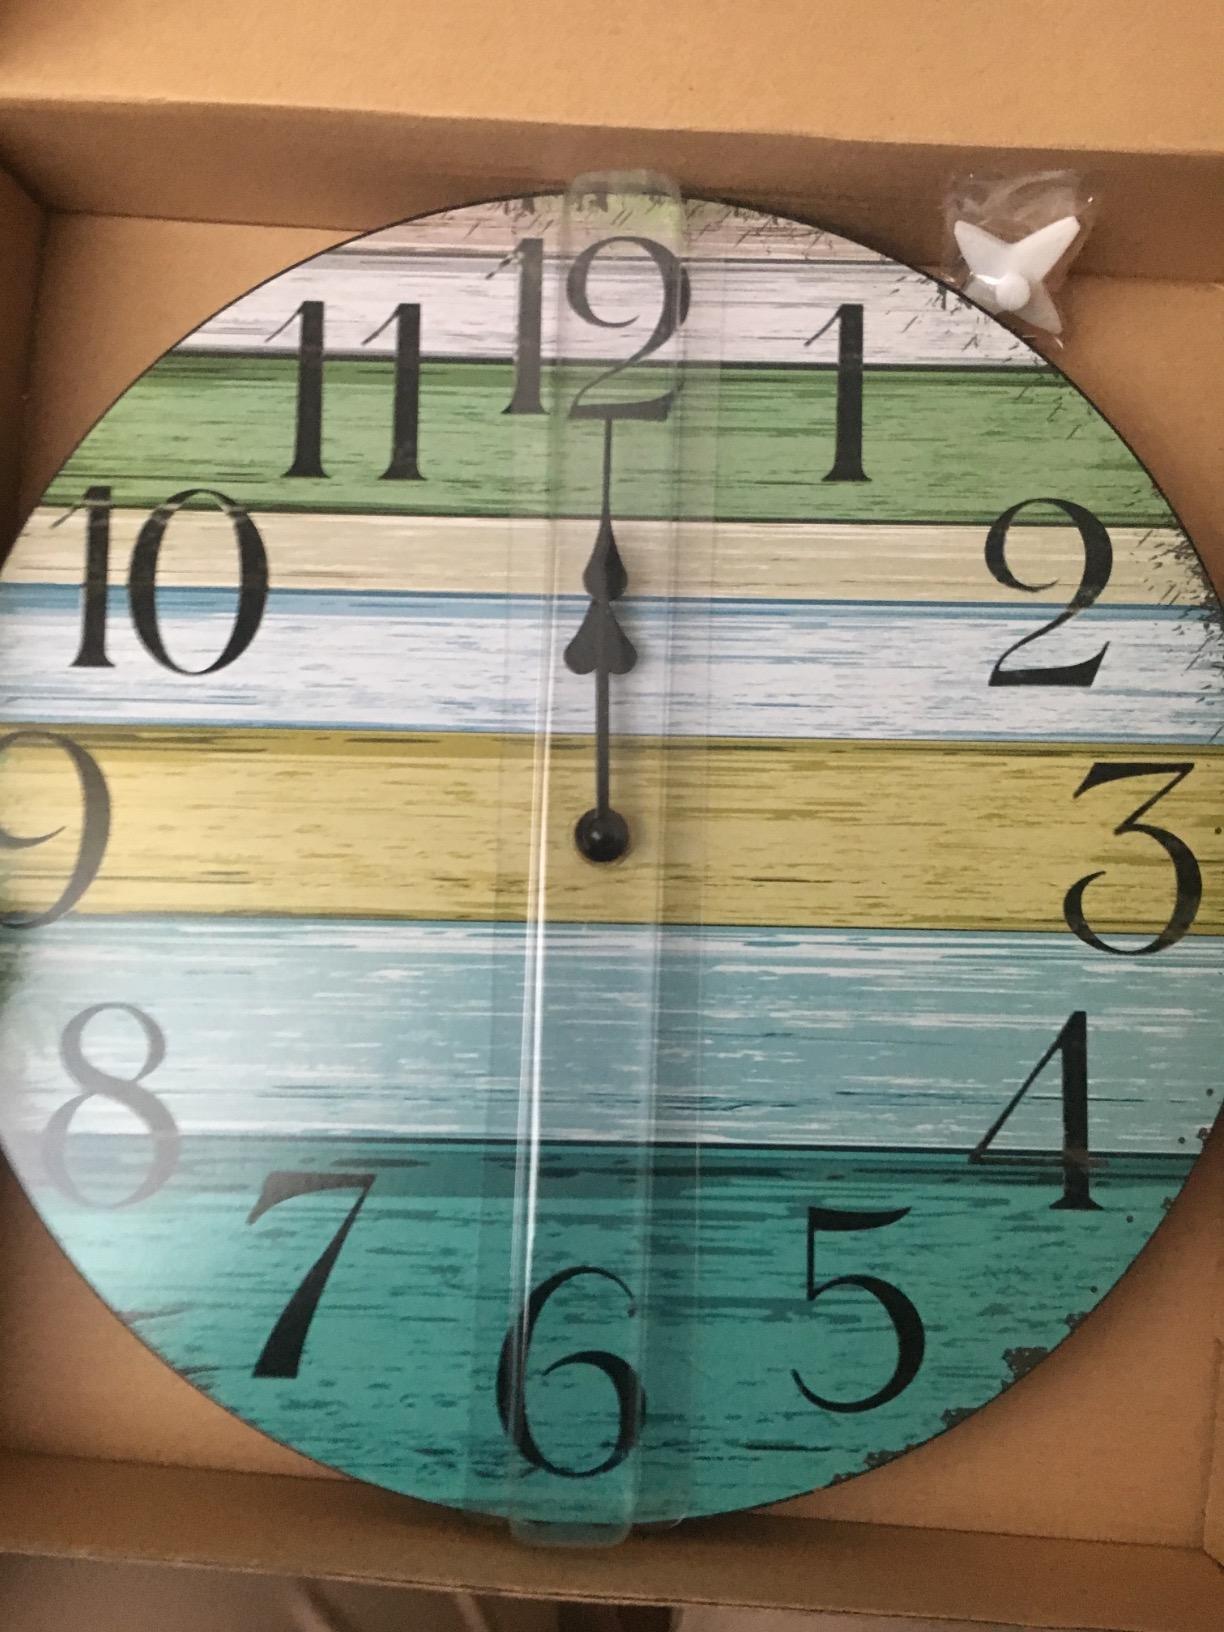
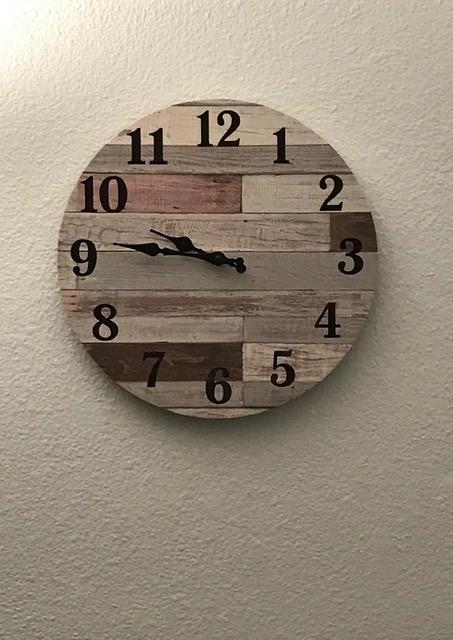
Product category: clock
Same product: no